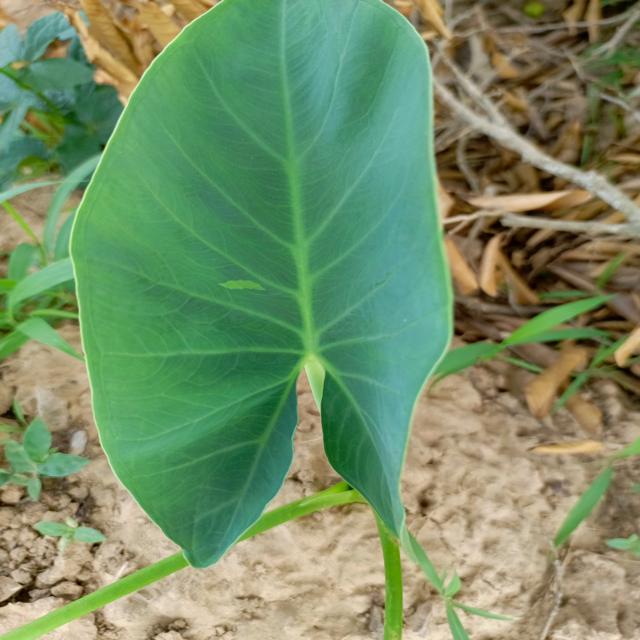
Label: Healthy